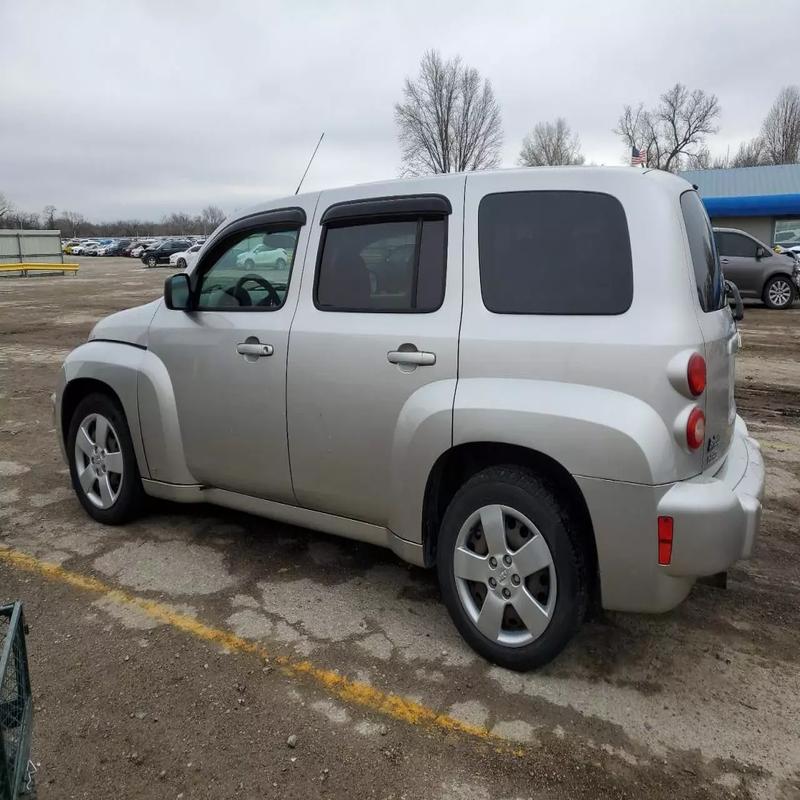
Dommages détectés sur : aile avant gauche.
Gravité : mineur